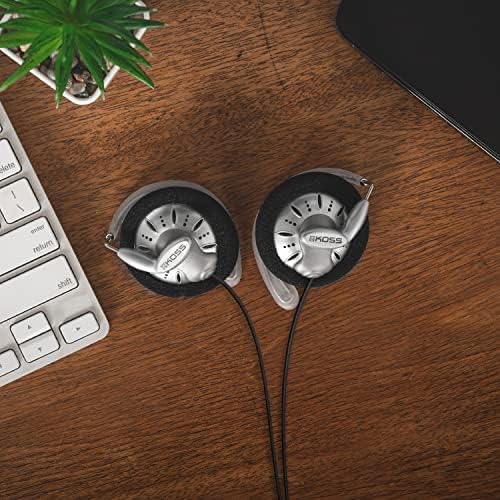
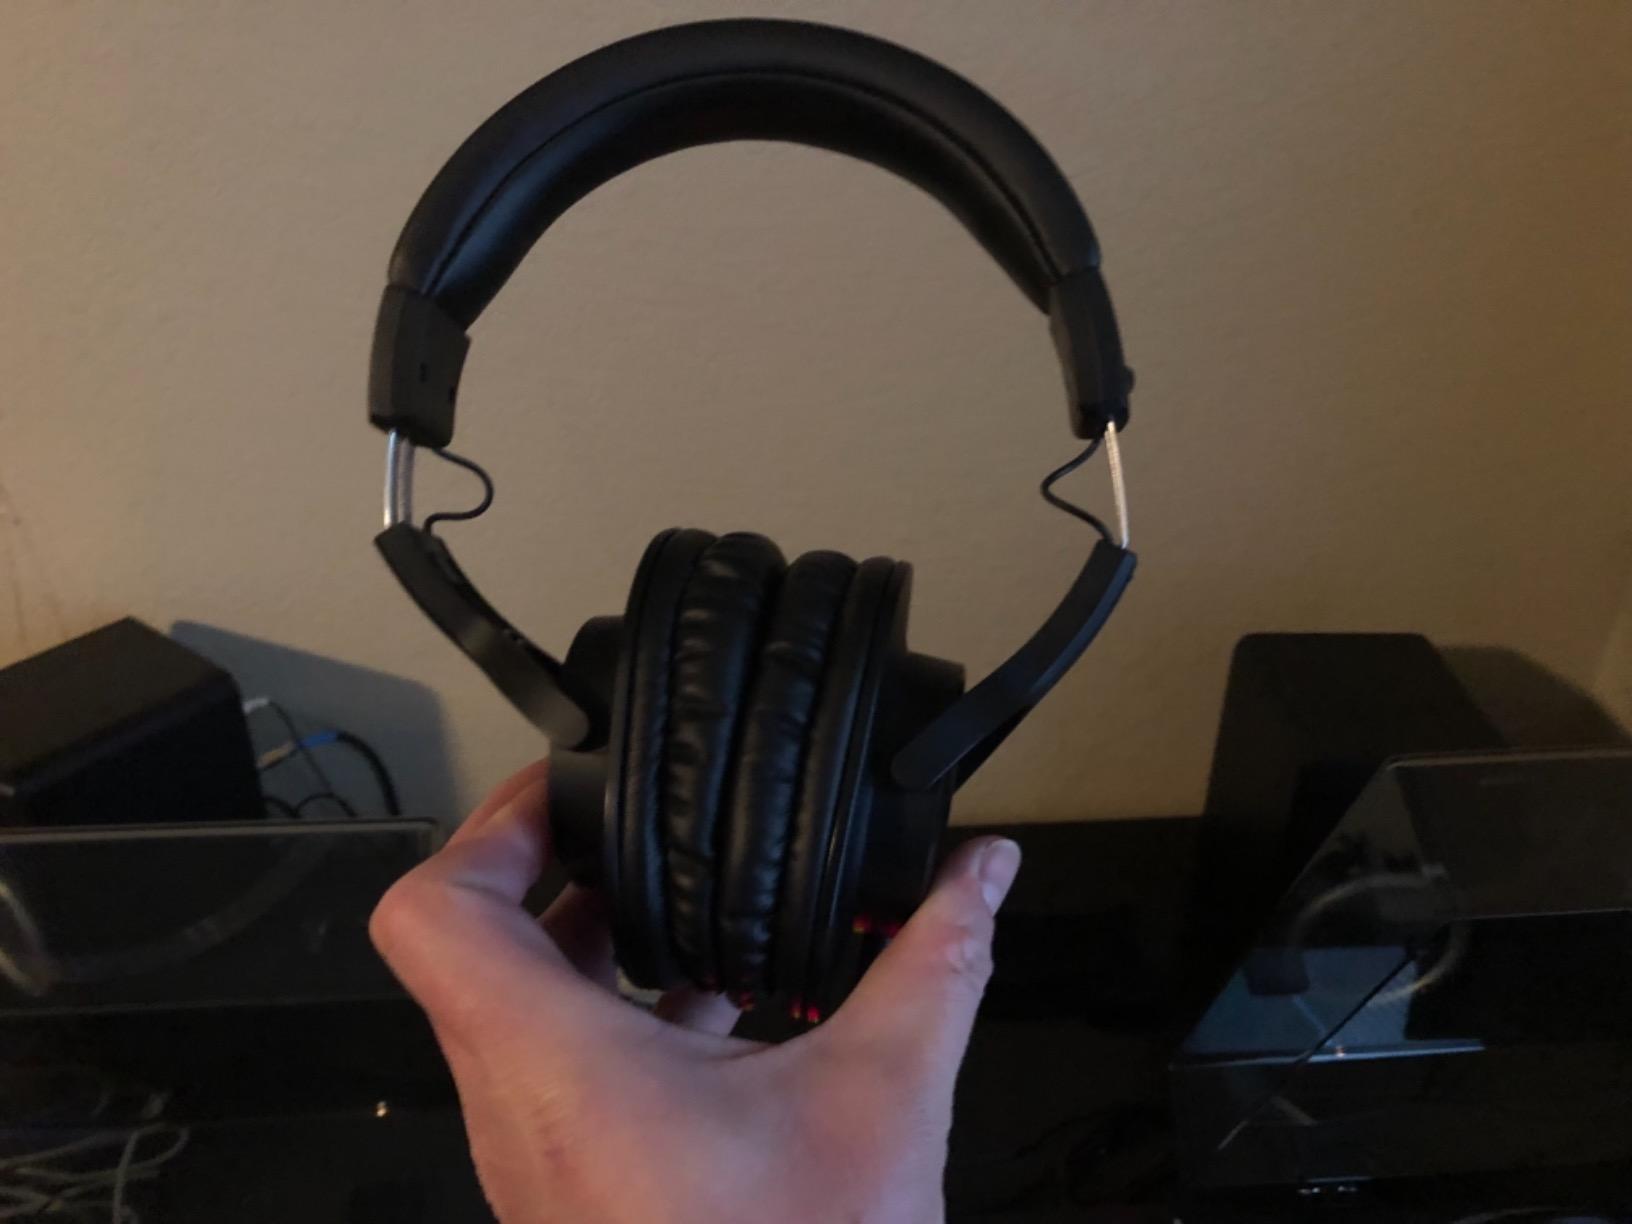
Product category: headphones
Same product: no